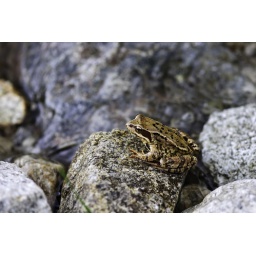
Brown spotted frog resting on a small stone prepared to jump forward. It's captured against a blurred background.